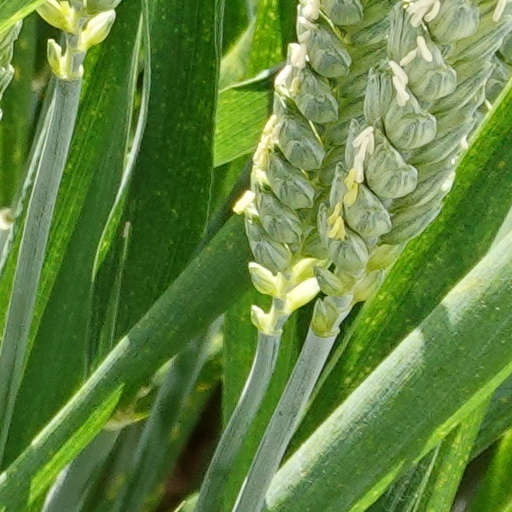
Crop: wheat